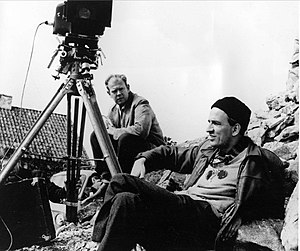
Sven Nykvist
Sven Nykvist (tv) sammen med Ingmar Bergman.
Sven Nykvist var en svensk filmfotograf. Han var især kendt for sit nære samarbejde med Ingmar Bergman i mange af dennes mest kendte film som Gøglernes aften, Hvisken og råb og Fanny og Alexander.